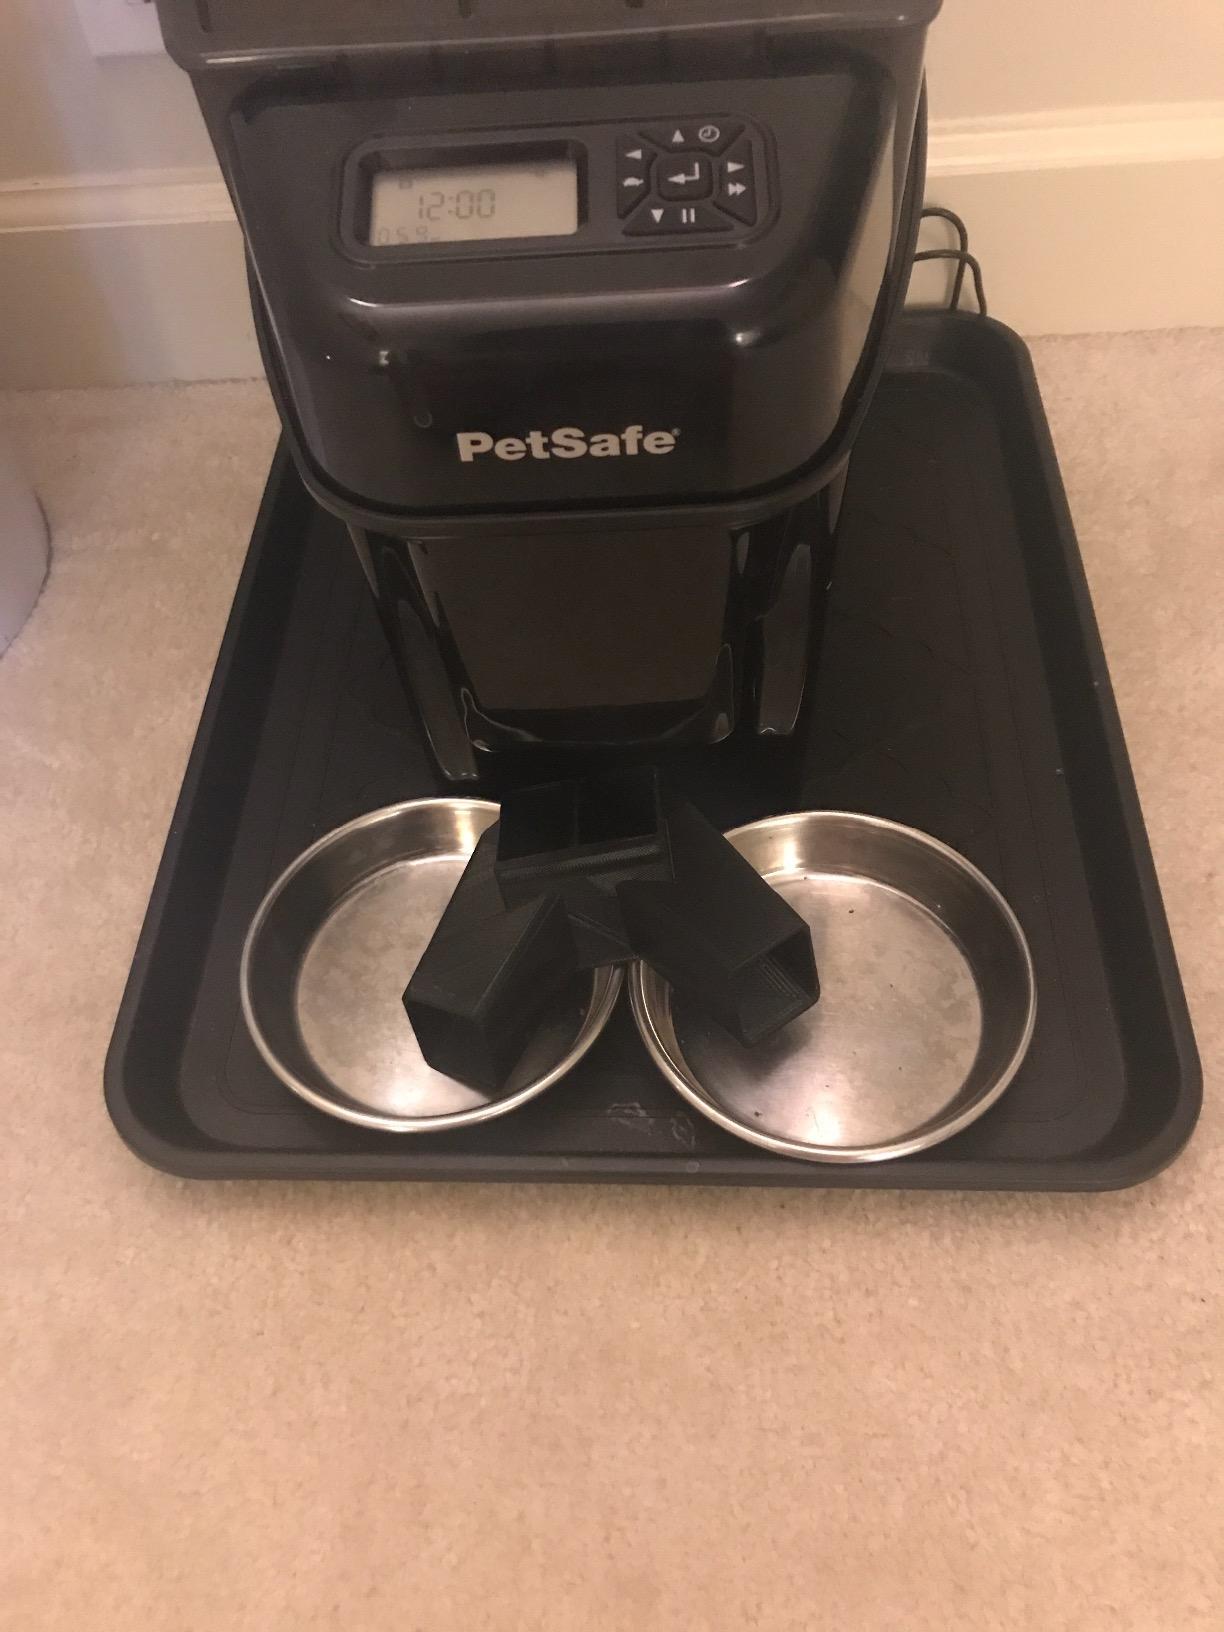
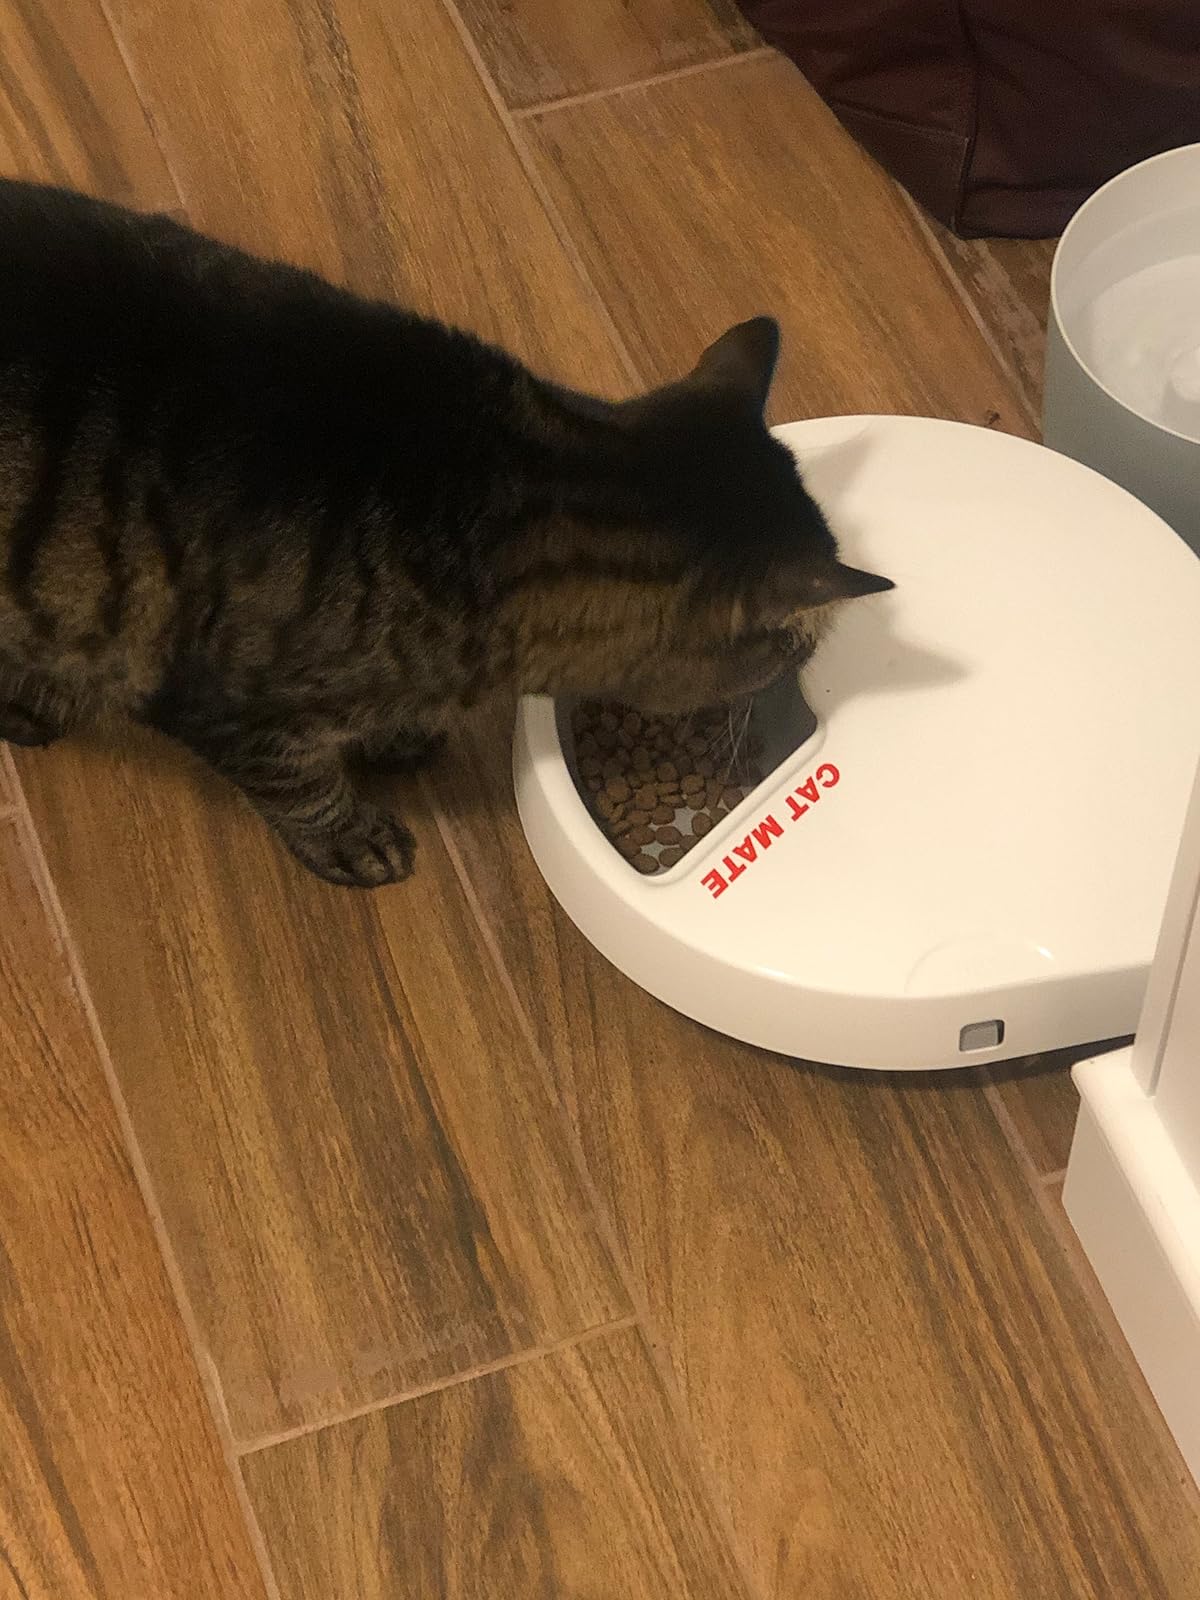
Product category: items_feeder
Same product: no